AWA World Light Heavyweight Championship

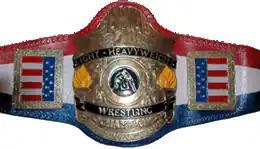

The AWA World Light Heavyweight Championship was a title in the American Wrestling Association (AWA) from 1981 until it closed in 1991.